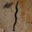
Label: worm